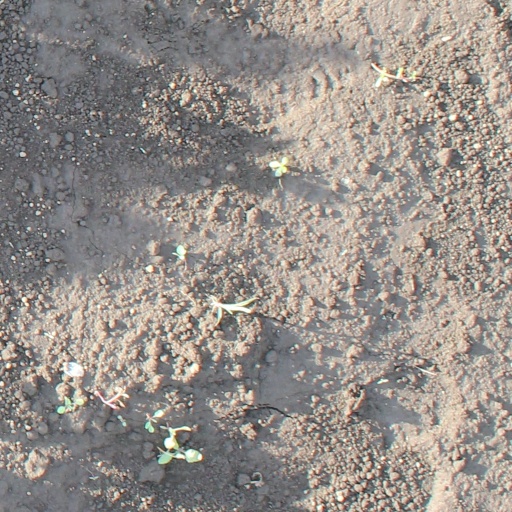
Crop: soybean